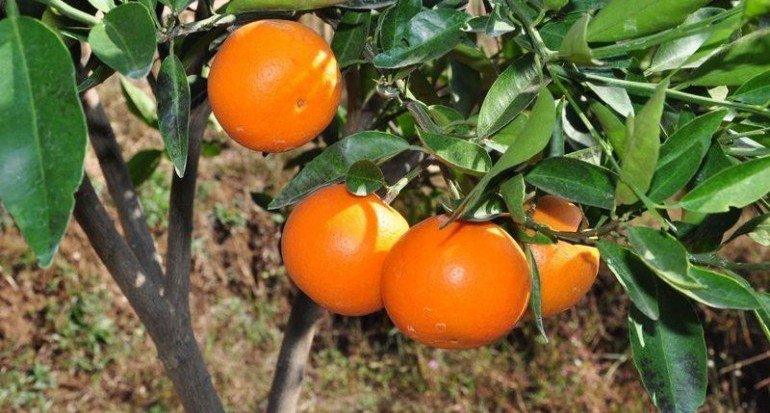
Label: Orange